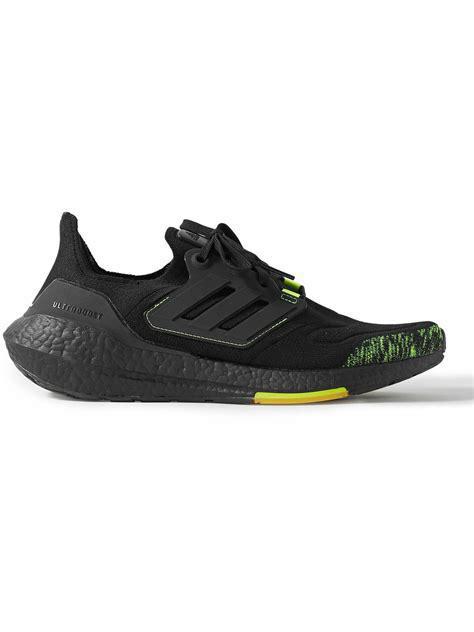
Brand: Adidas
Model: Ultraboost 22